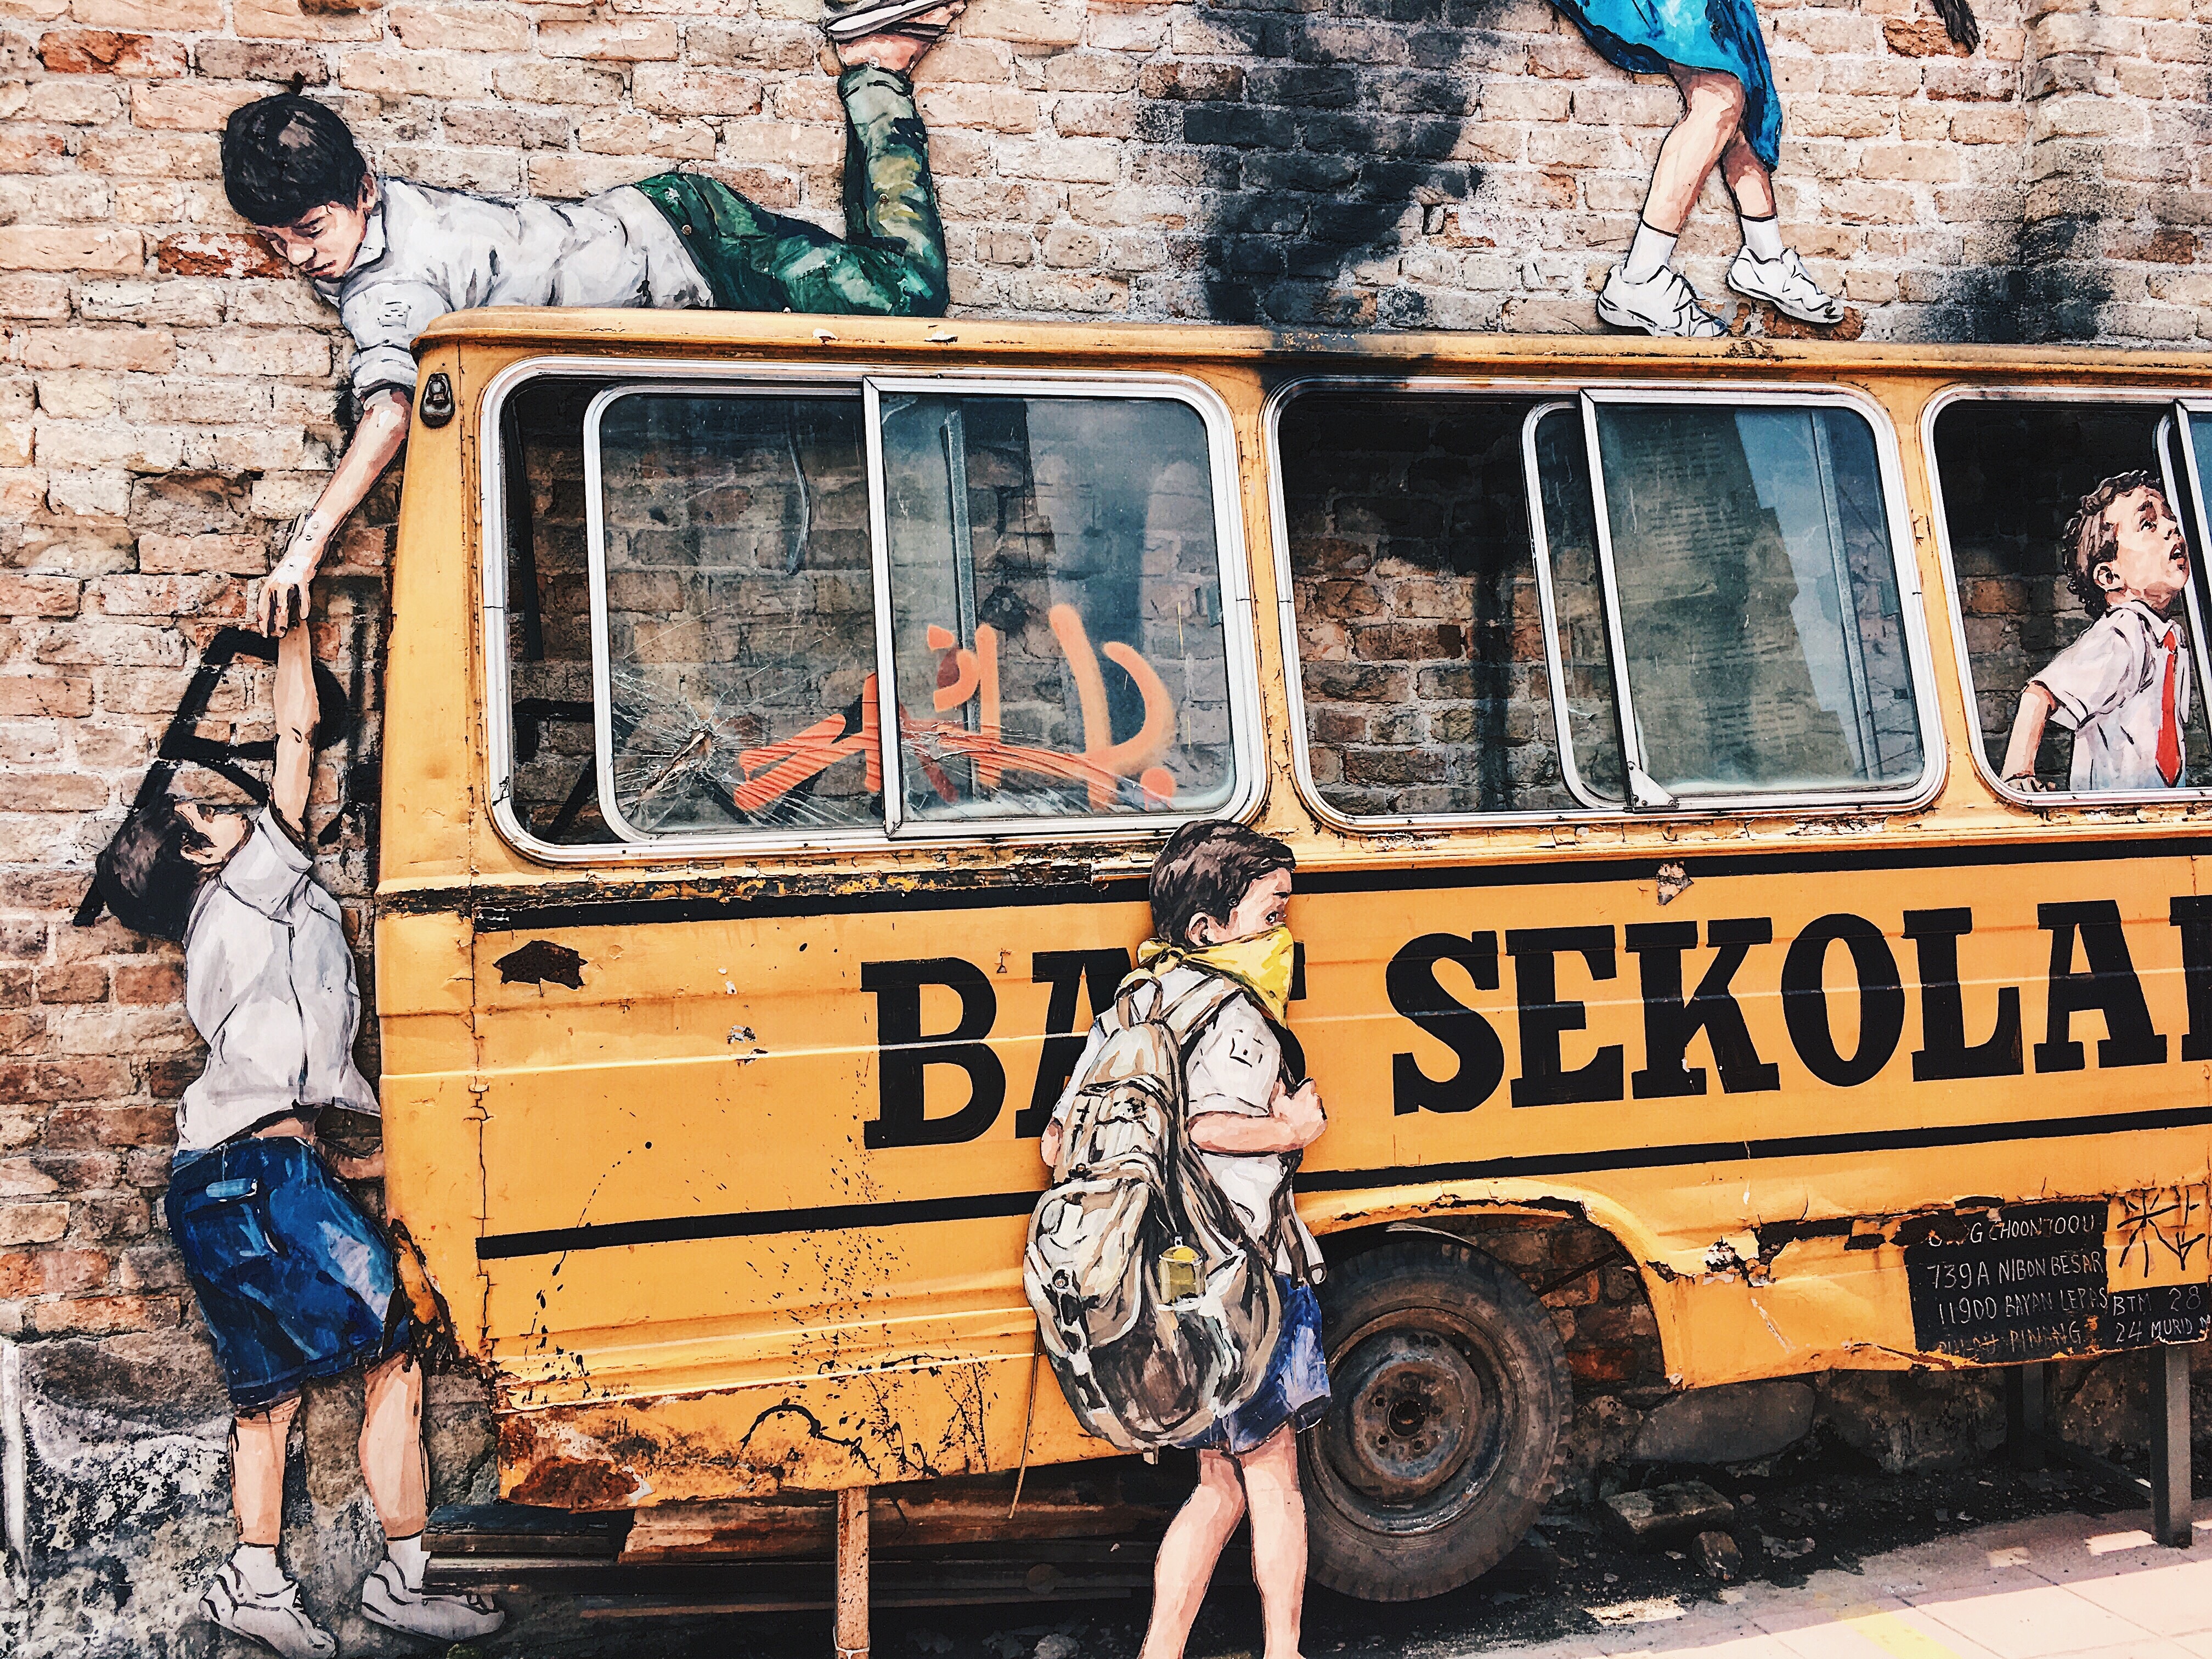
street, parking, transport, vehicle, public transport, bus, kids, students, school, class, malaysia